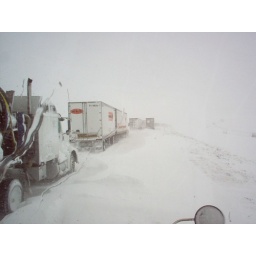
Semit-trucks opened their doors to individuals stuck in cars and pickups, so that everyone would have warmth, food and water.